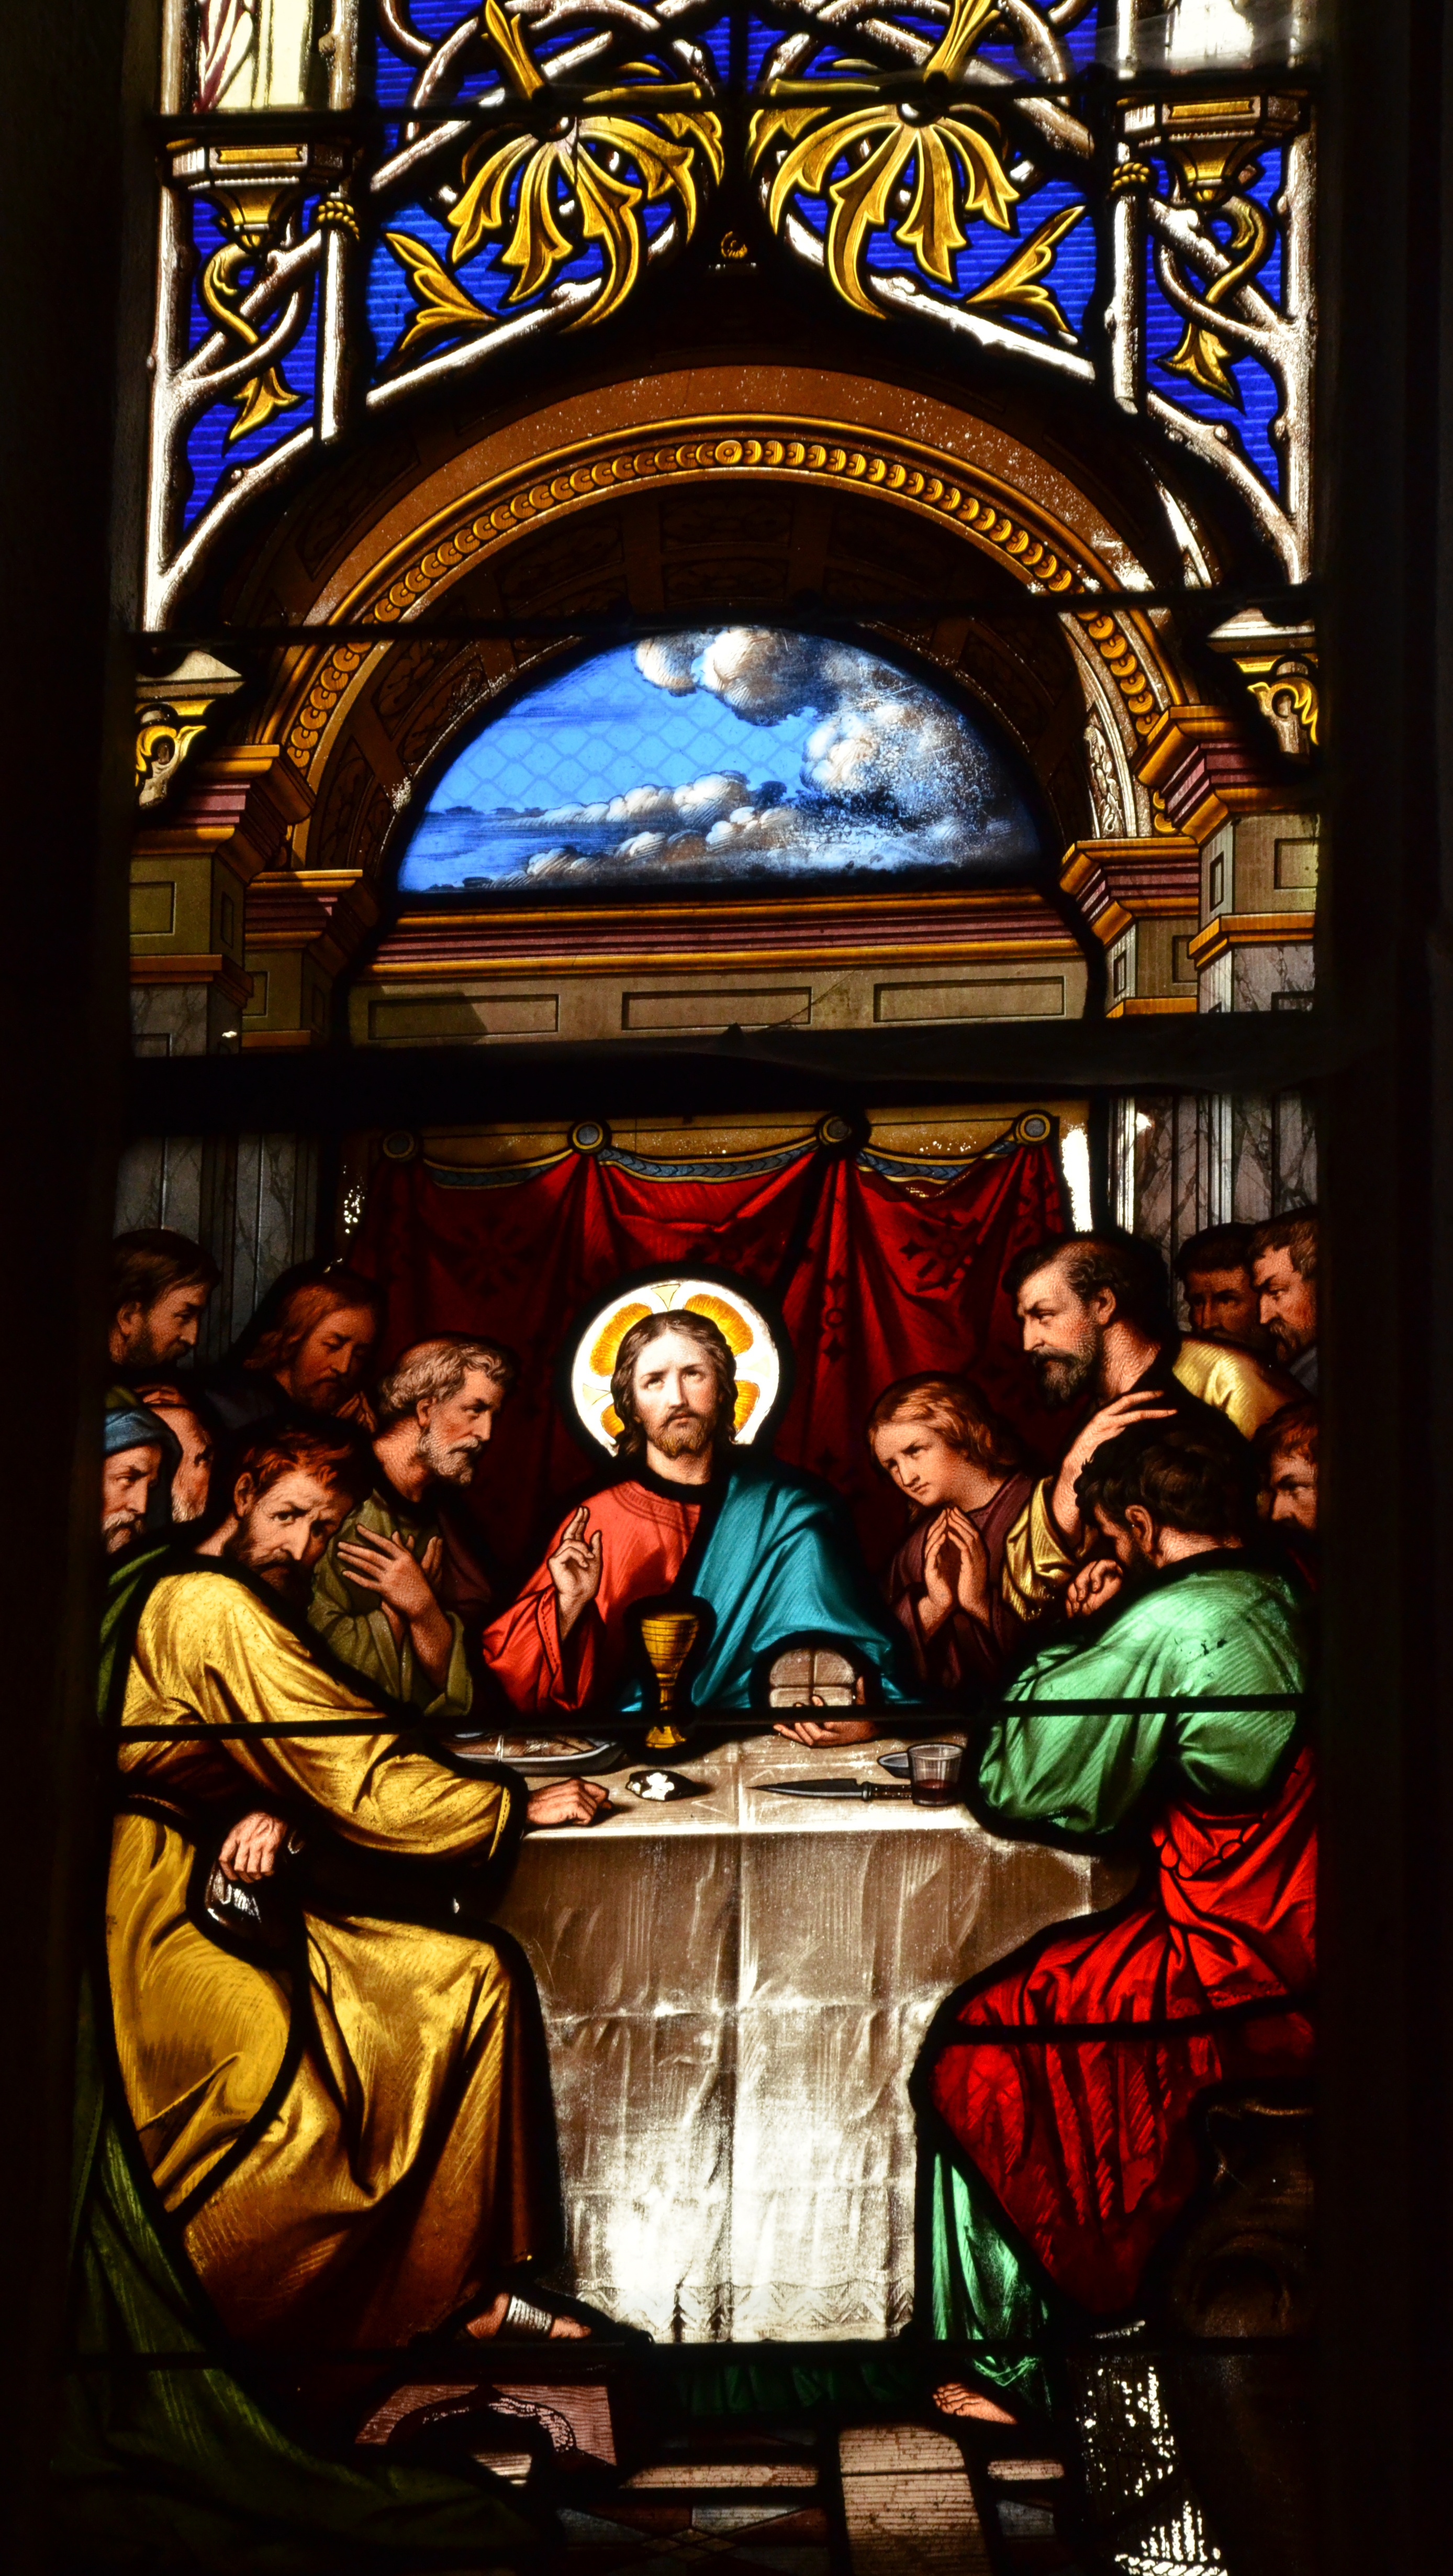
window, glass, france, color, religion, church, cathedral, material, stained glass, christ, lead, stained glass painting, saint pol de l on